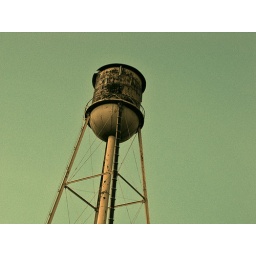
Old water tower in Owosso; Sept 22, 2010